Midwestern United States

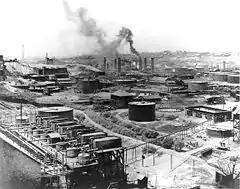
The first Standard Oil refinery was opened in Cleveland by businessman John D. Rockefeller.

Yankee settlers from New England started arriving in Ohio before 1800, and spread throughout the northern half of the Midwest. Most of them started as farmers, but later the larger proportion moved to towns and cities as entrepreneurs, businessmen, and urban professionals. Since its beginnings in the 1830s, Chicago has grown to dominate the Midwestern metropolis landscape for over a century.